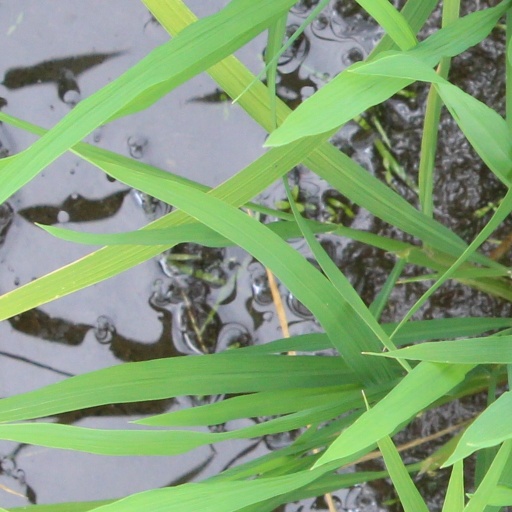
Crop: rice